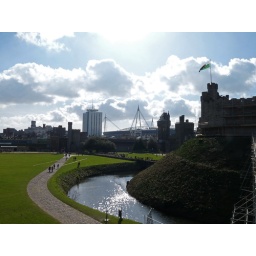
The keep at Cardiff castle with hallowed ground in the background